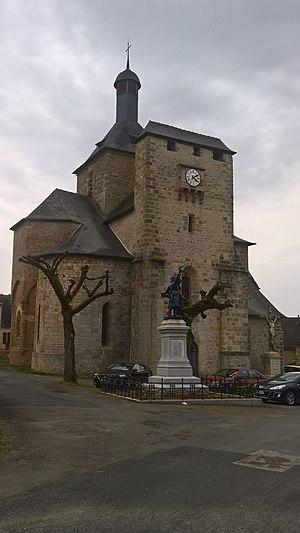
L'église Saint-Michel est une église catholique située sur la commune de Saint-Michel-de-Bannières, dans le département du Lot, en France.
Saint-Michel-de-Bannières est une commune française, située dans le département du Lot en région Occitanie.